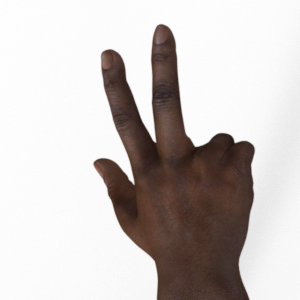
Label: scissors